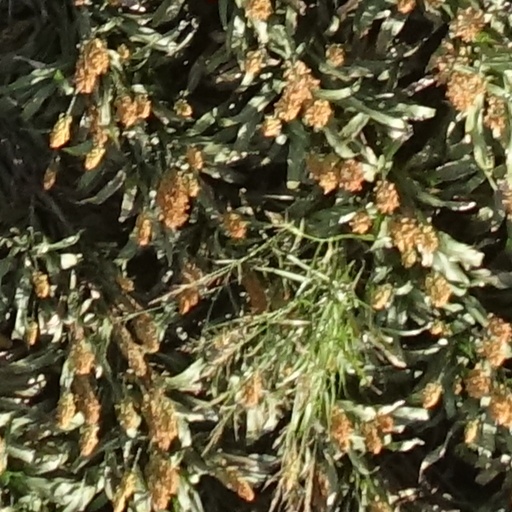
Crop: sorghum